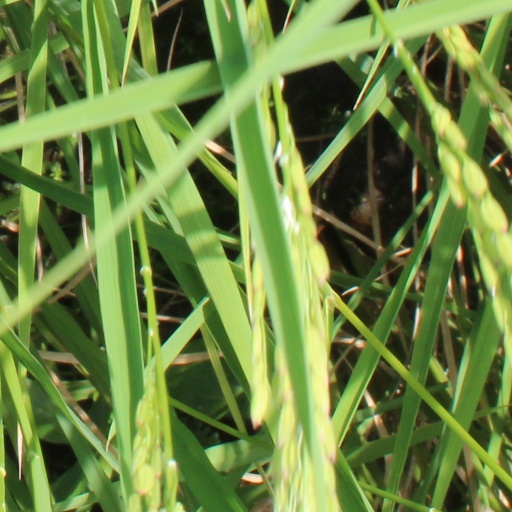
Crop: rice